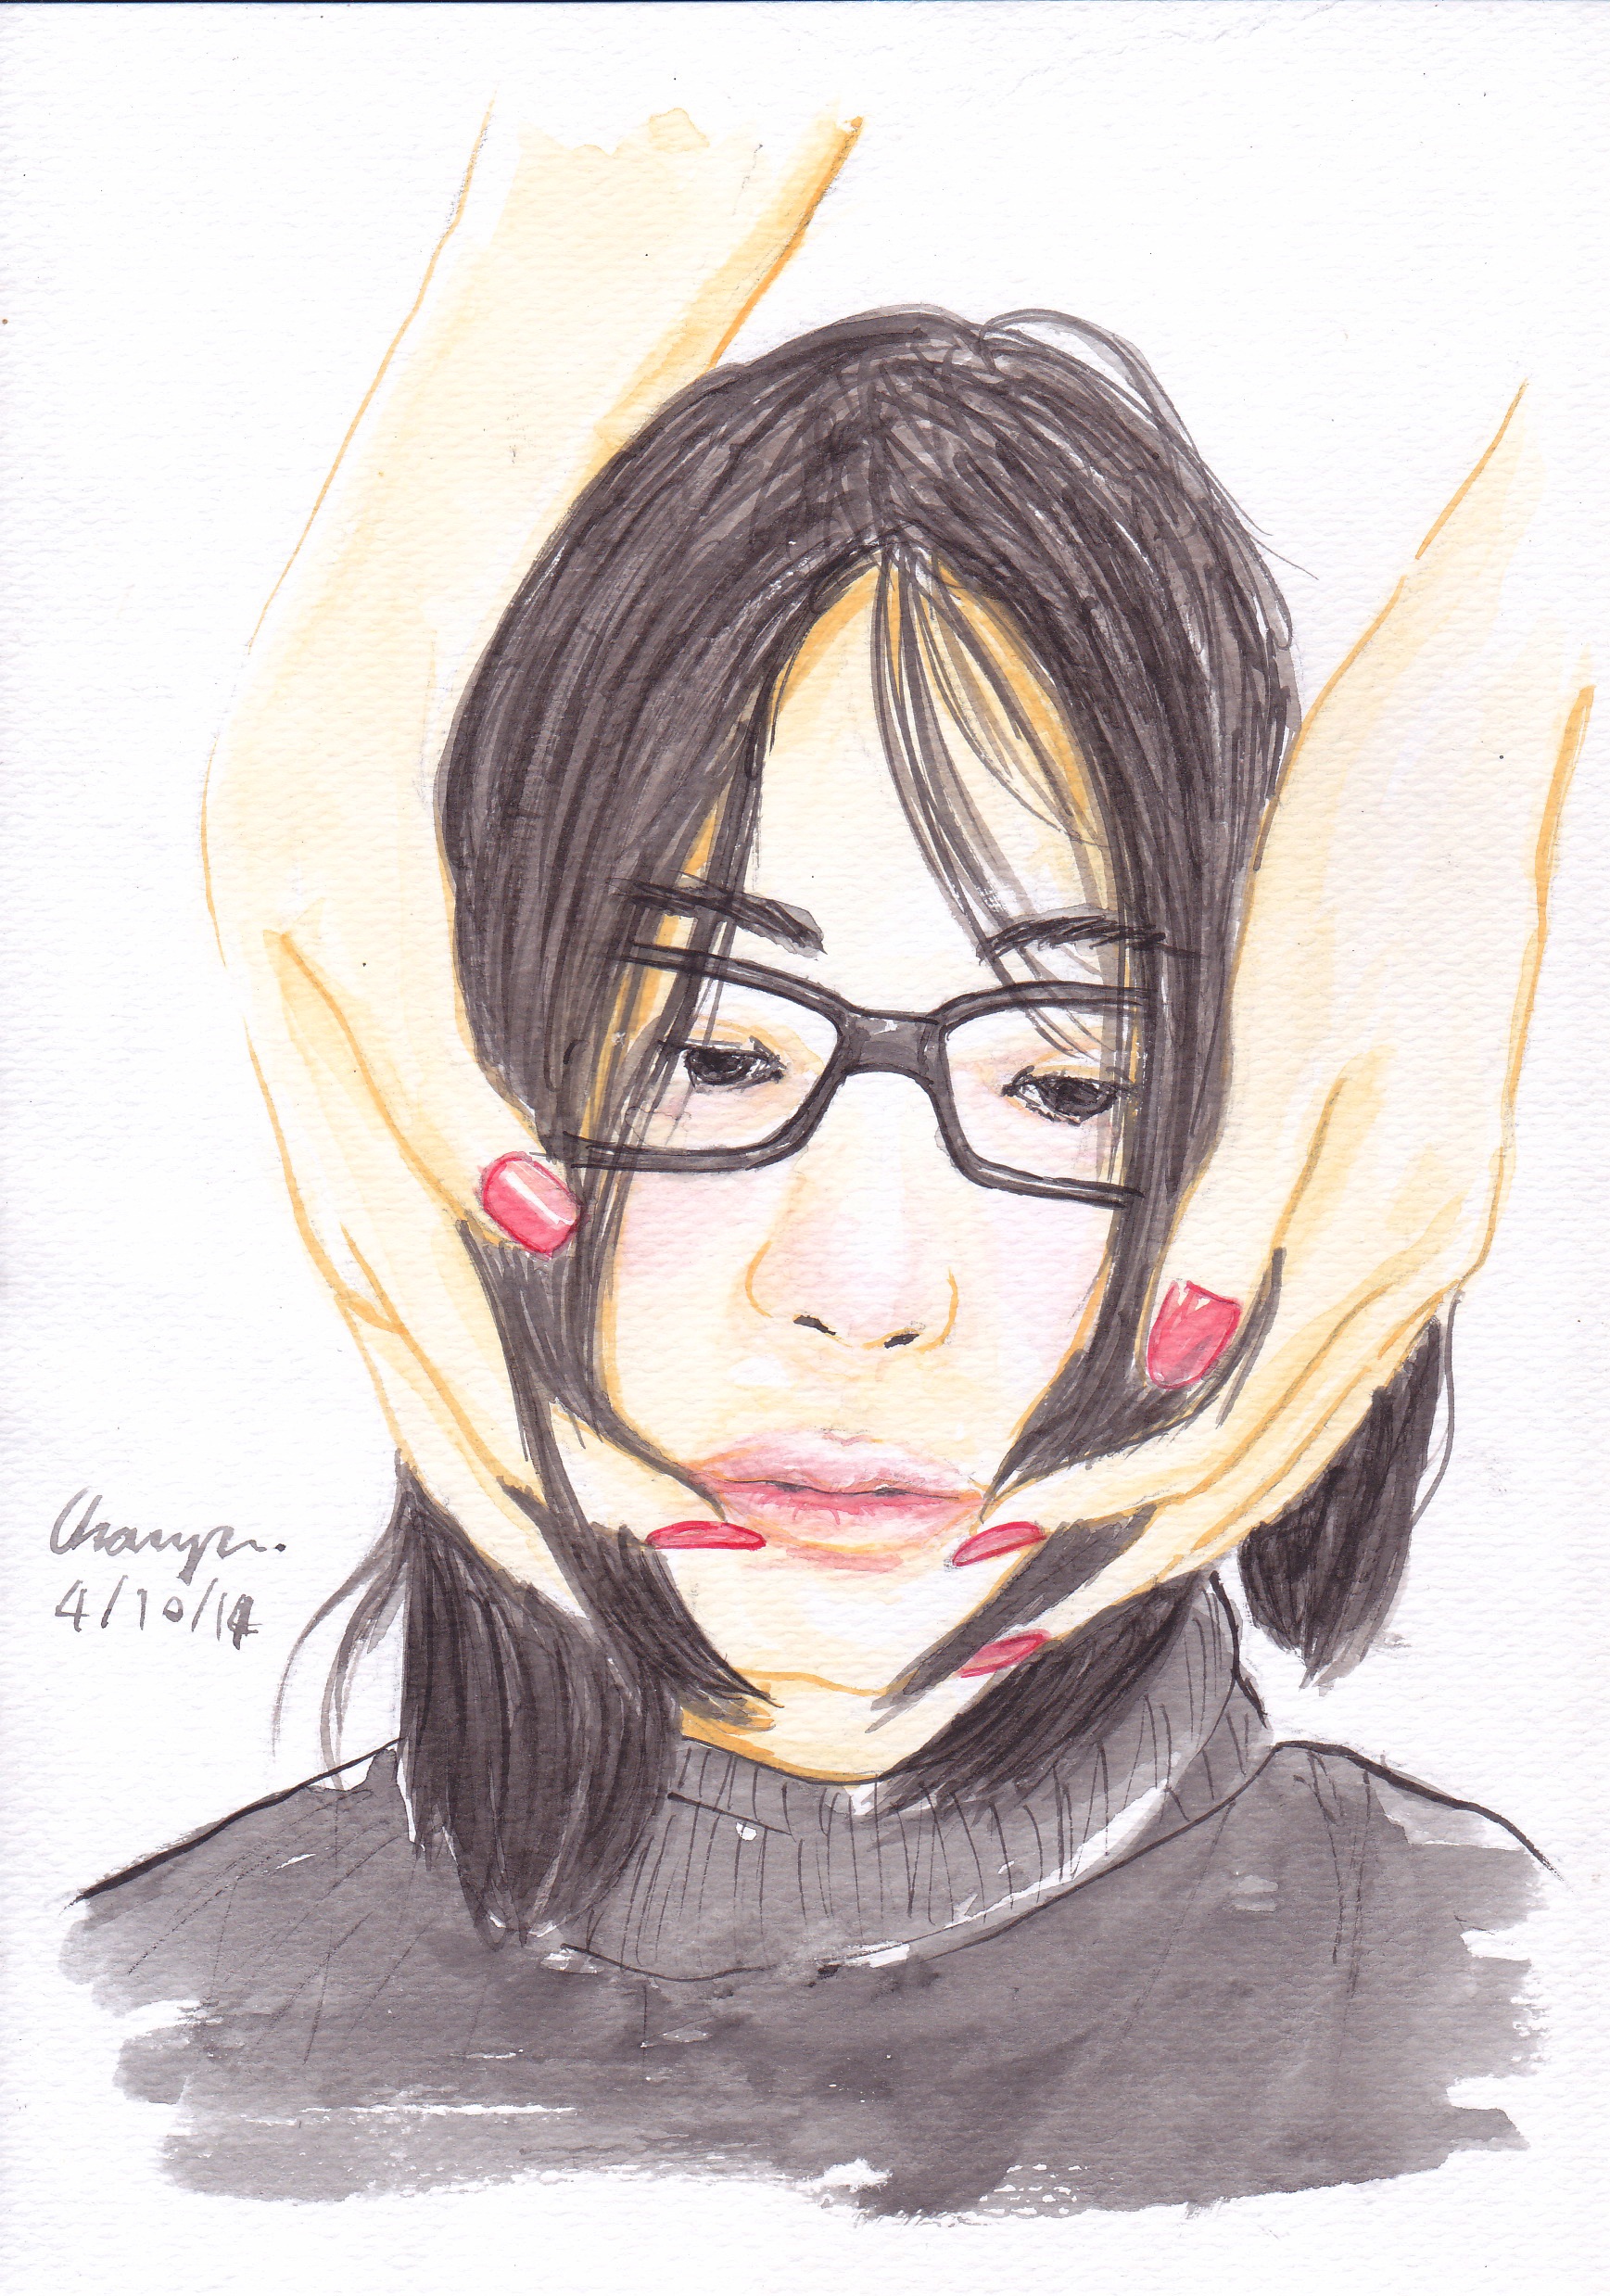
portrait, lady, painting, face, sketch, drawing, illustration, hands, head, cartoon, figure drawing